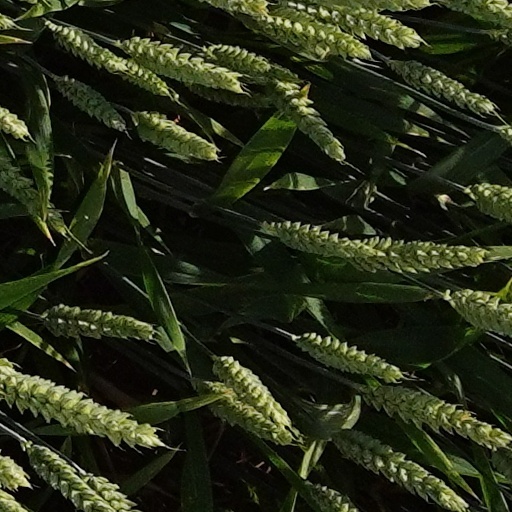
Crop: wheat